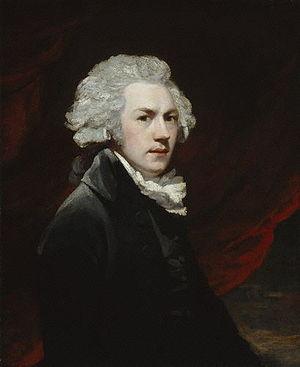
Martin Archer Shee, né en 1769 ou en 1770 à Dublin, et mort en août 1850 à Brighton, est un peintre de portraits et le président de la Royal Academy.